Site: brandenburg
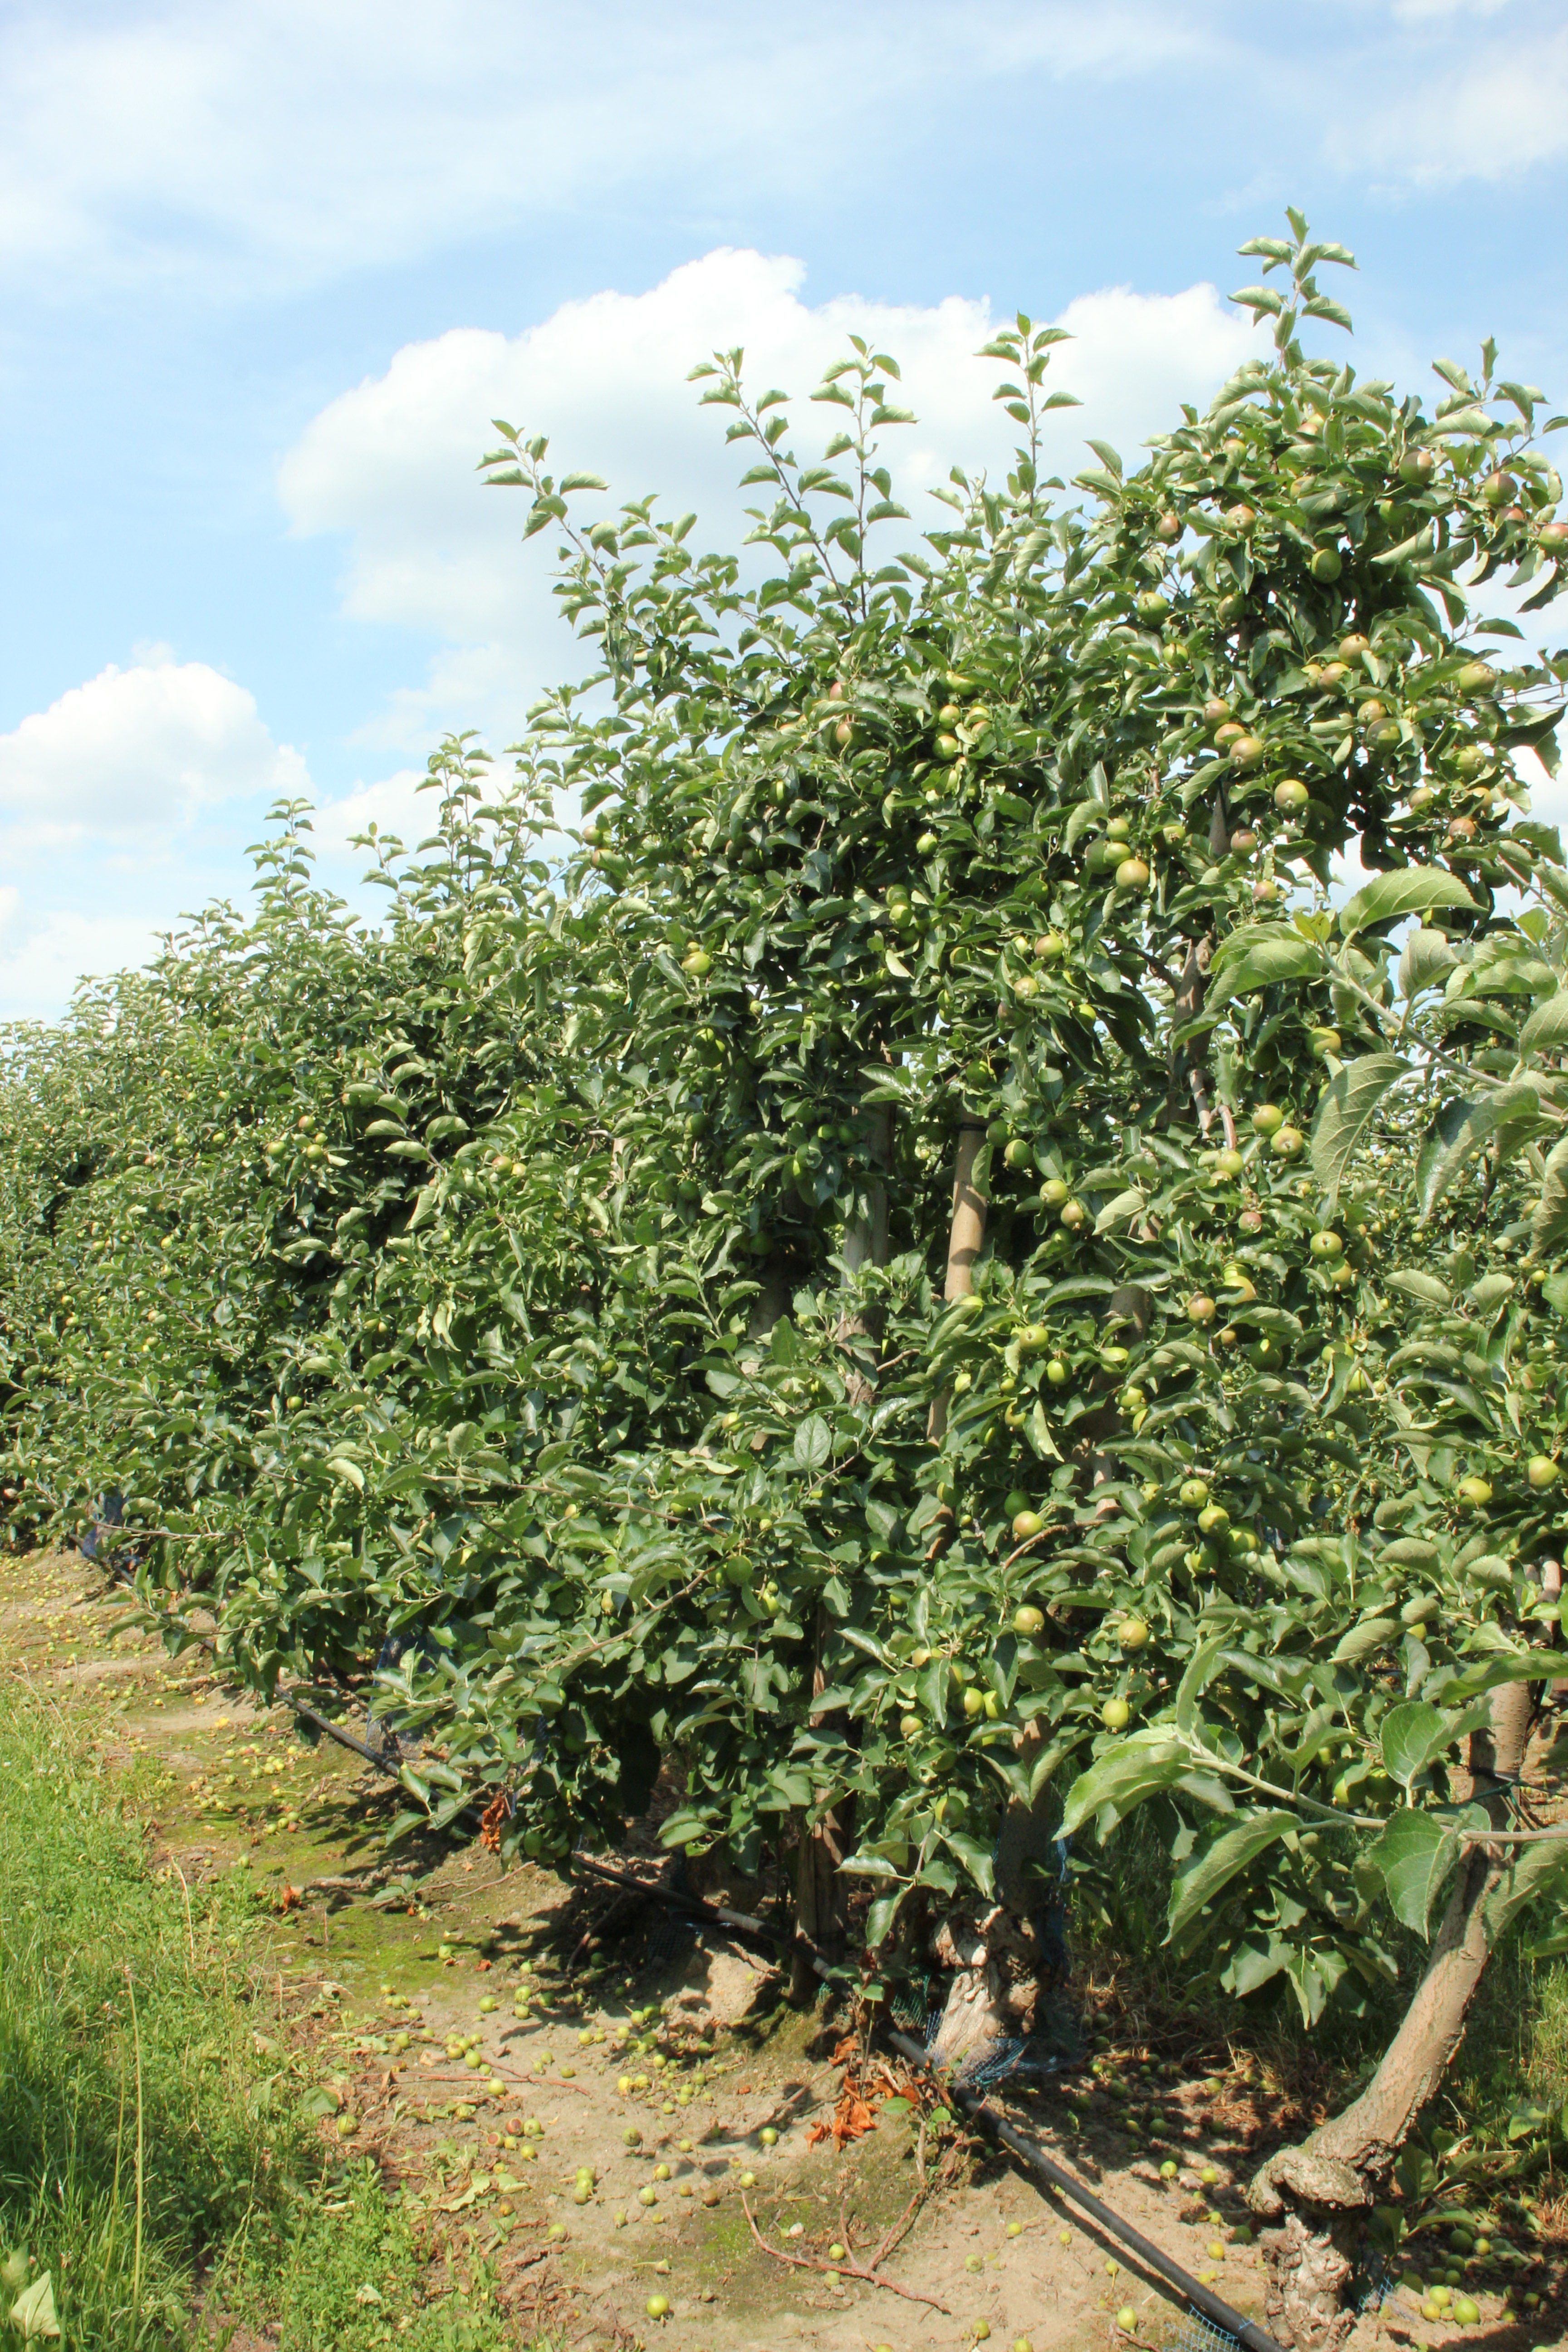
Growth stage (BBCH 74): Development of fruit